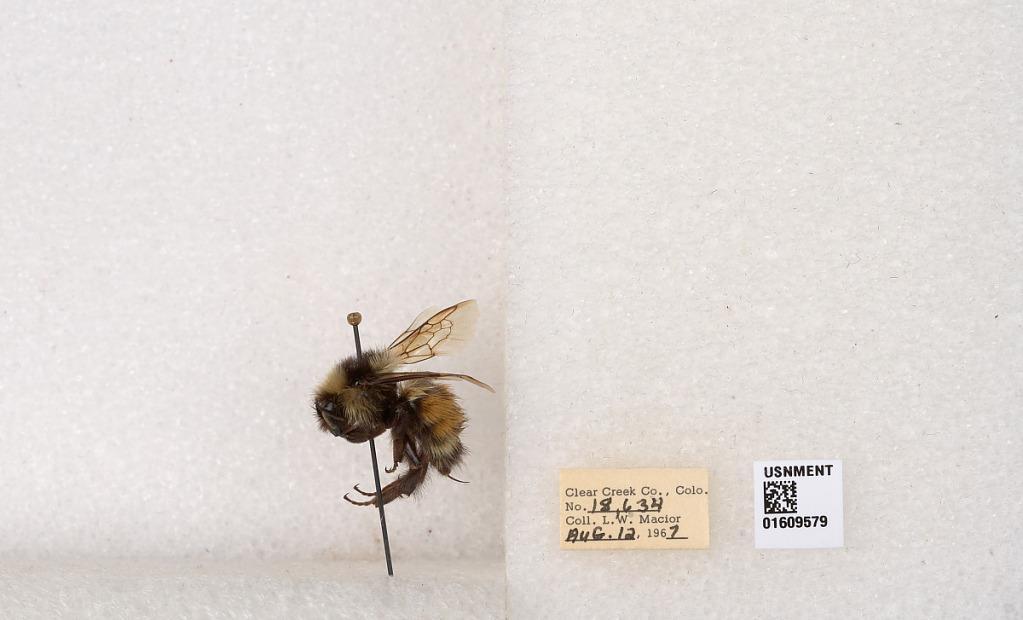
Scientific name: Bombus (Pyrobombus) sylvicola Kirby
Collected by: L. Macior
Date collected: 1967-8-12
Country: United States
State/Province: Colorado
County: Clear Creek
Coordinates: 39.6856, -105.645